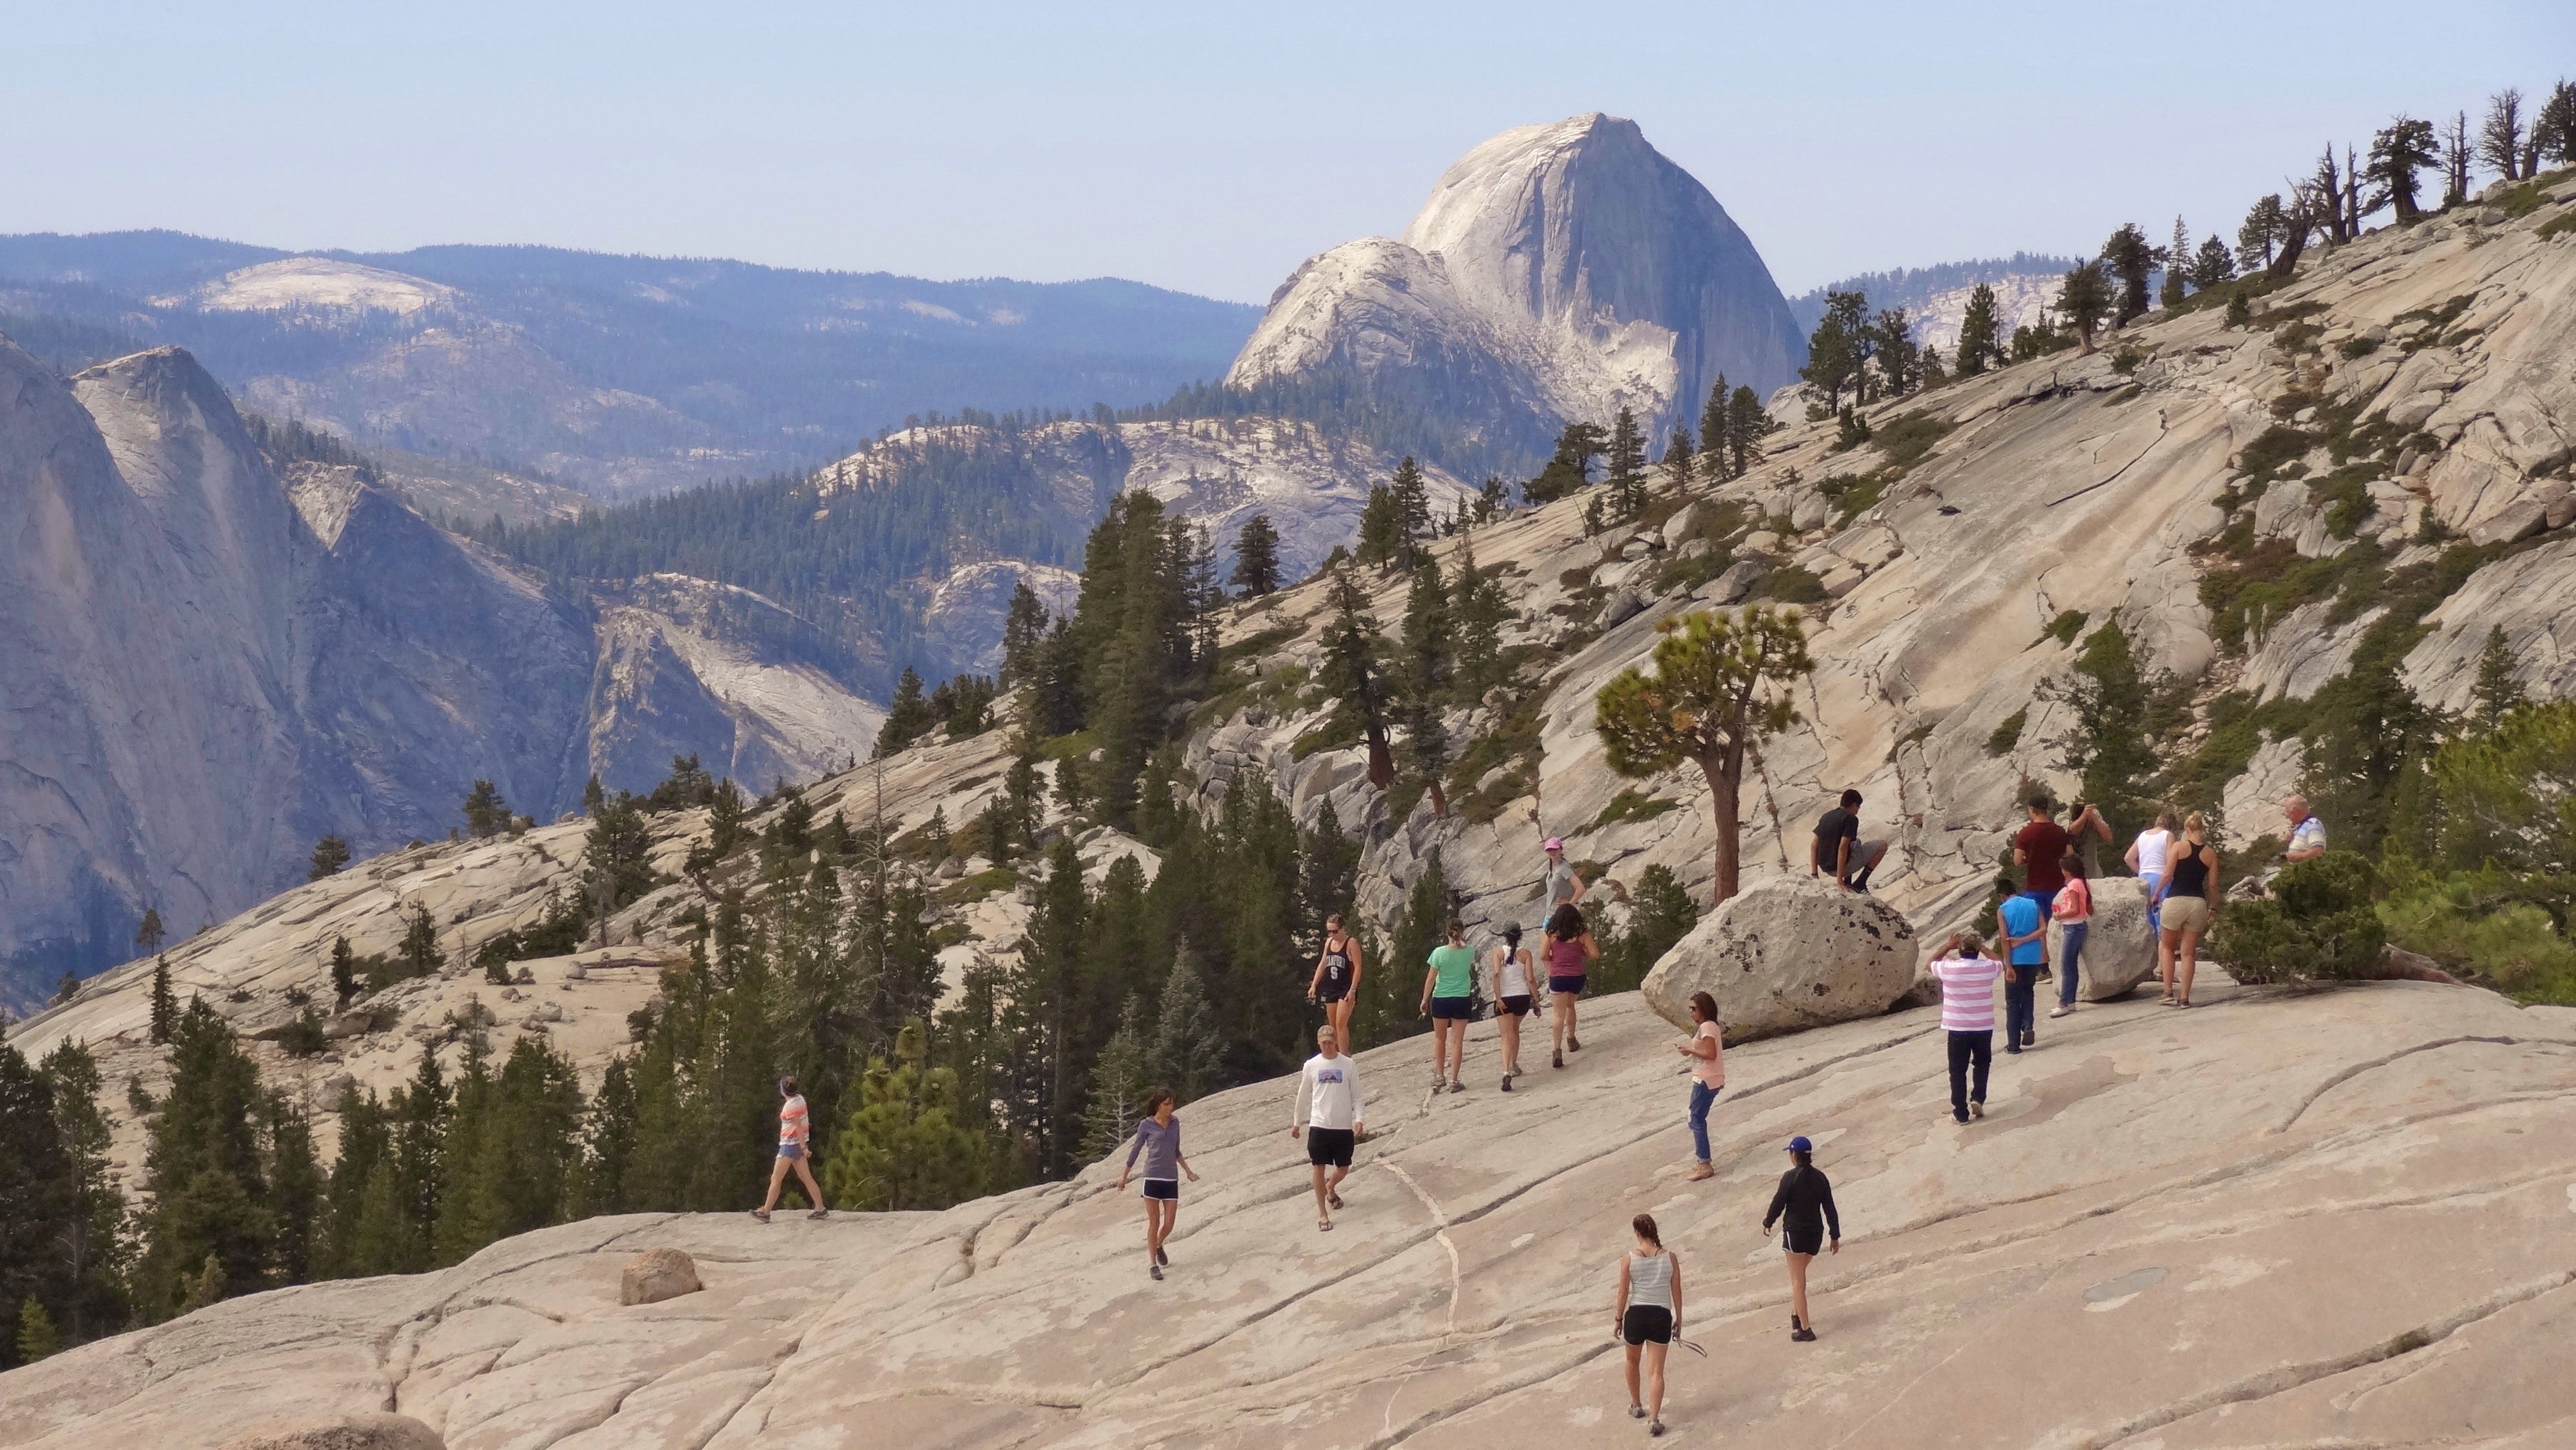
nature, rock, wilderness, walking, mountain, sky, trail, adventure, valley, mountain range, recreation, park, usa, america, tourism, ridge, places of interest, united states, clouds, geology, alps, badlands, plateau, wadi, yosemite park, mountainous landforms